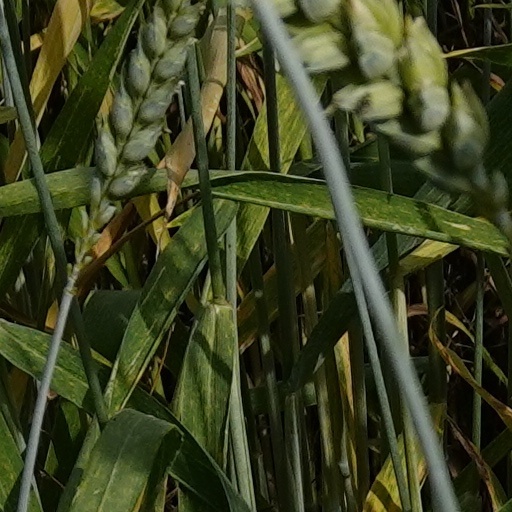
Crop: wheat